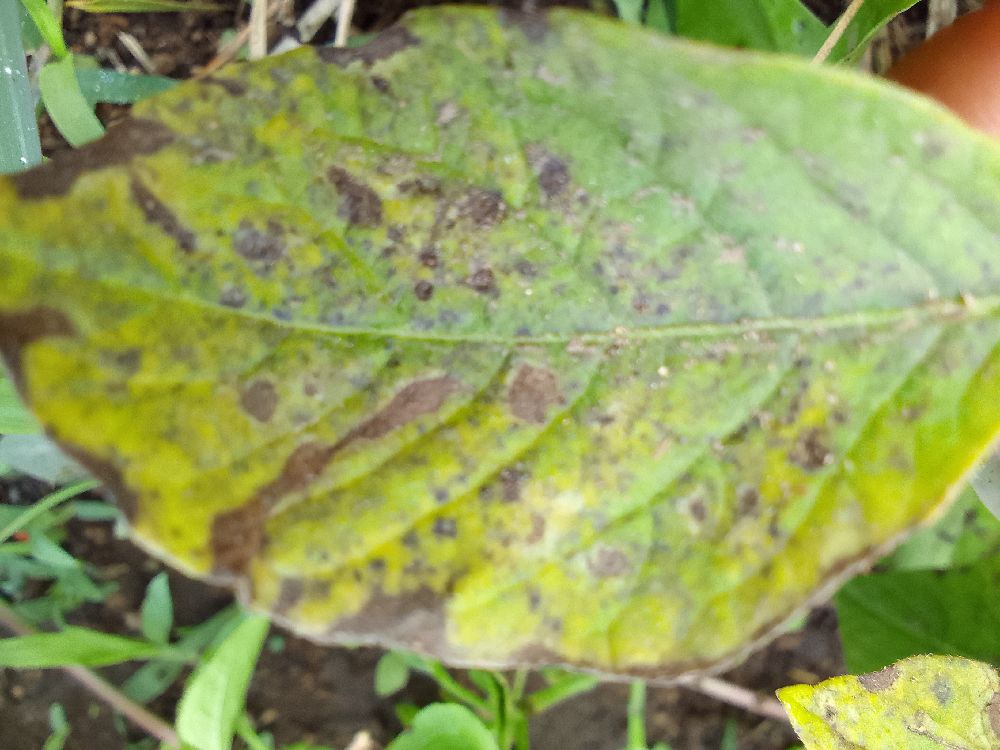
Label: Early blight